Church of Santa Prisca de Taxco

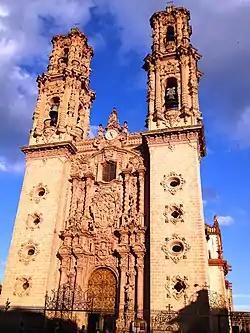
The Santa Prisca de Taxco, main representation of the New Spanish baroque in Taxco.

The church was built between 1751 and 1759 by José de la Borda (ca. 1700–1778), who had made a great fortune in the silver mines surrounding the town. Despite his wealth, however, the opulence of the church nearly bankrupted him. The construction of the church of Santa Prisca in Taxco lasted 15 years and was aimed at creating a space where the priest Manuel de la Borda--son of José de la Borda, benefactor and founder of the parish--could officiate mass.